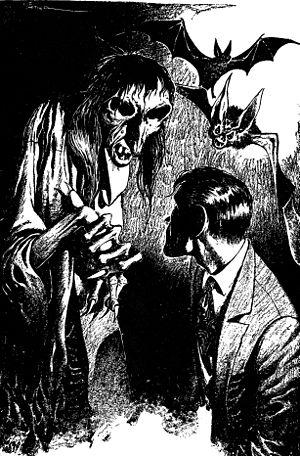
Lafayette Ronald Hubbard, dit L. Ron Hubbard, né le 13 mars 1911 à Tilden dans le Nebraska, et mort le 24 janvier 1986 à Creston en Californie, est une personnalité américaine, fondateur de la Scientologie dont la précédente carrière était celle d'auteur de science-fiction.